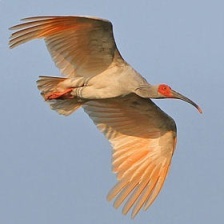
Species: ASIAN CRESTED IBIS
Scientific name: NIPPONIA NIPPON